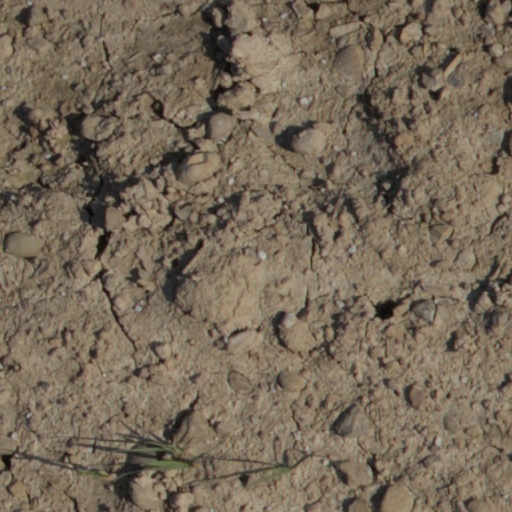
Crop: wheat